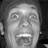
Emotion: happy